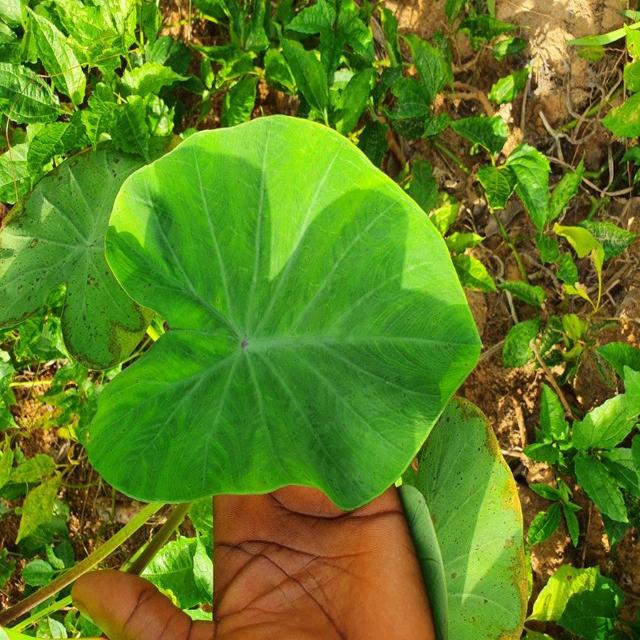
Label: Healthy